Welcome to 18

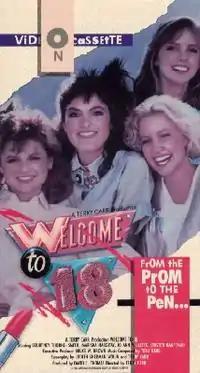
VHS cover

Welcome to 18 (alternative title: Summer Release) is a 1986 American coming of age comedy-drama film directed by Terry Carr, who also wrote the screenplay with Judith Sherman Wolin. It stars Mariska Hargitay, Courtney Thorne-Smith and JoAnn Willette.